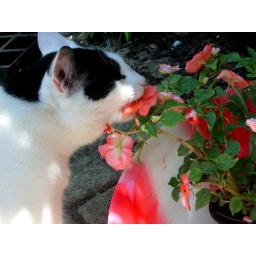
&lt;i&gt;&lt;b&gt;July&lt;/i&gt;&lt;/b&gt; I had impatiens standing in water before planting them out. Other cat decided they were easy prey